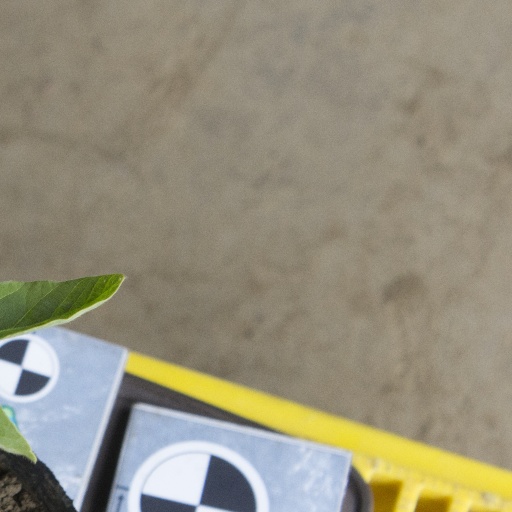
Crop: soybean